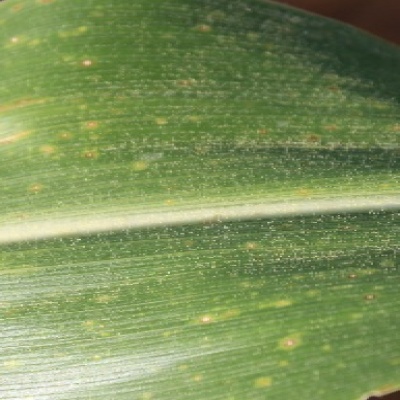
Label: Corn_(Maize)___Leaf_Spot